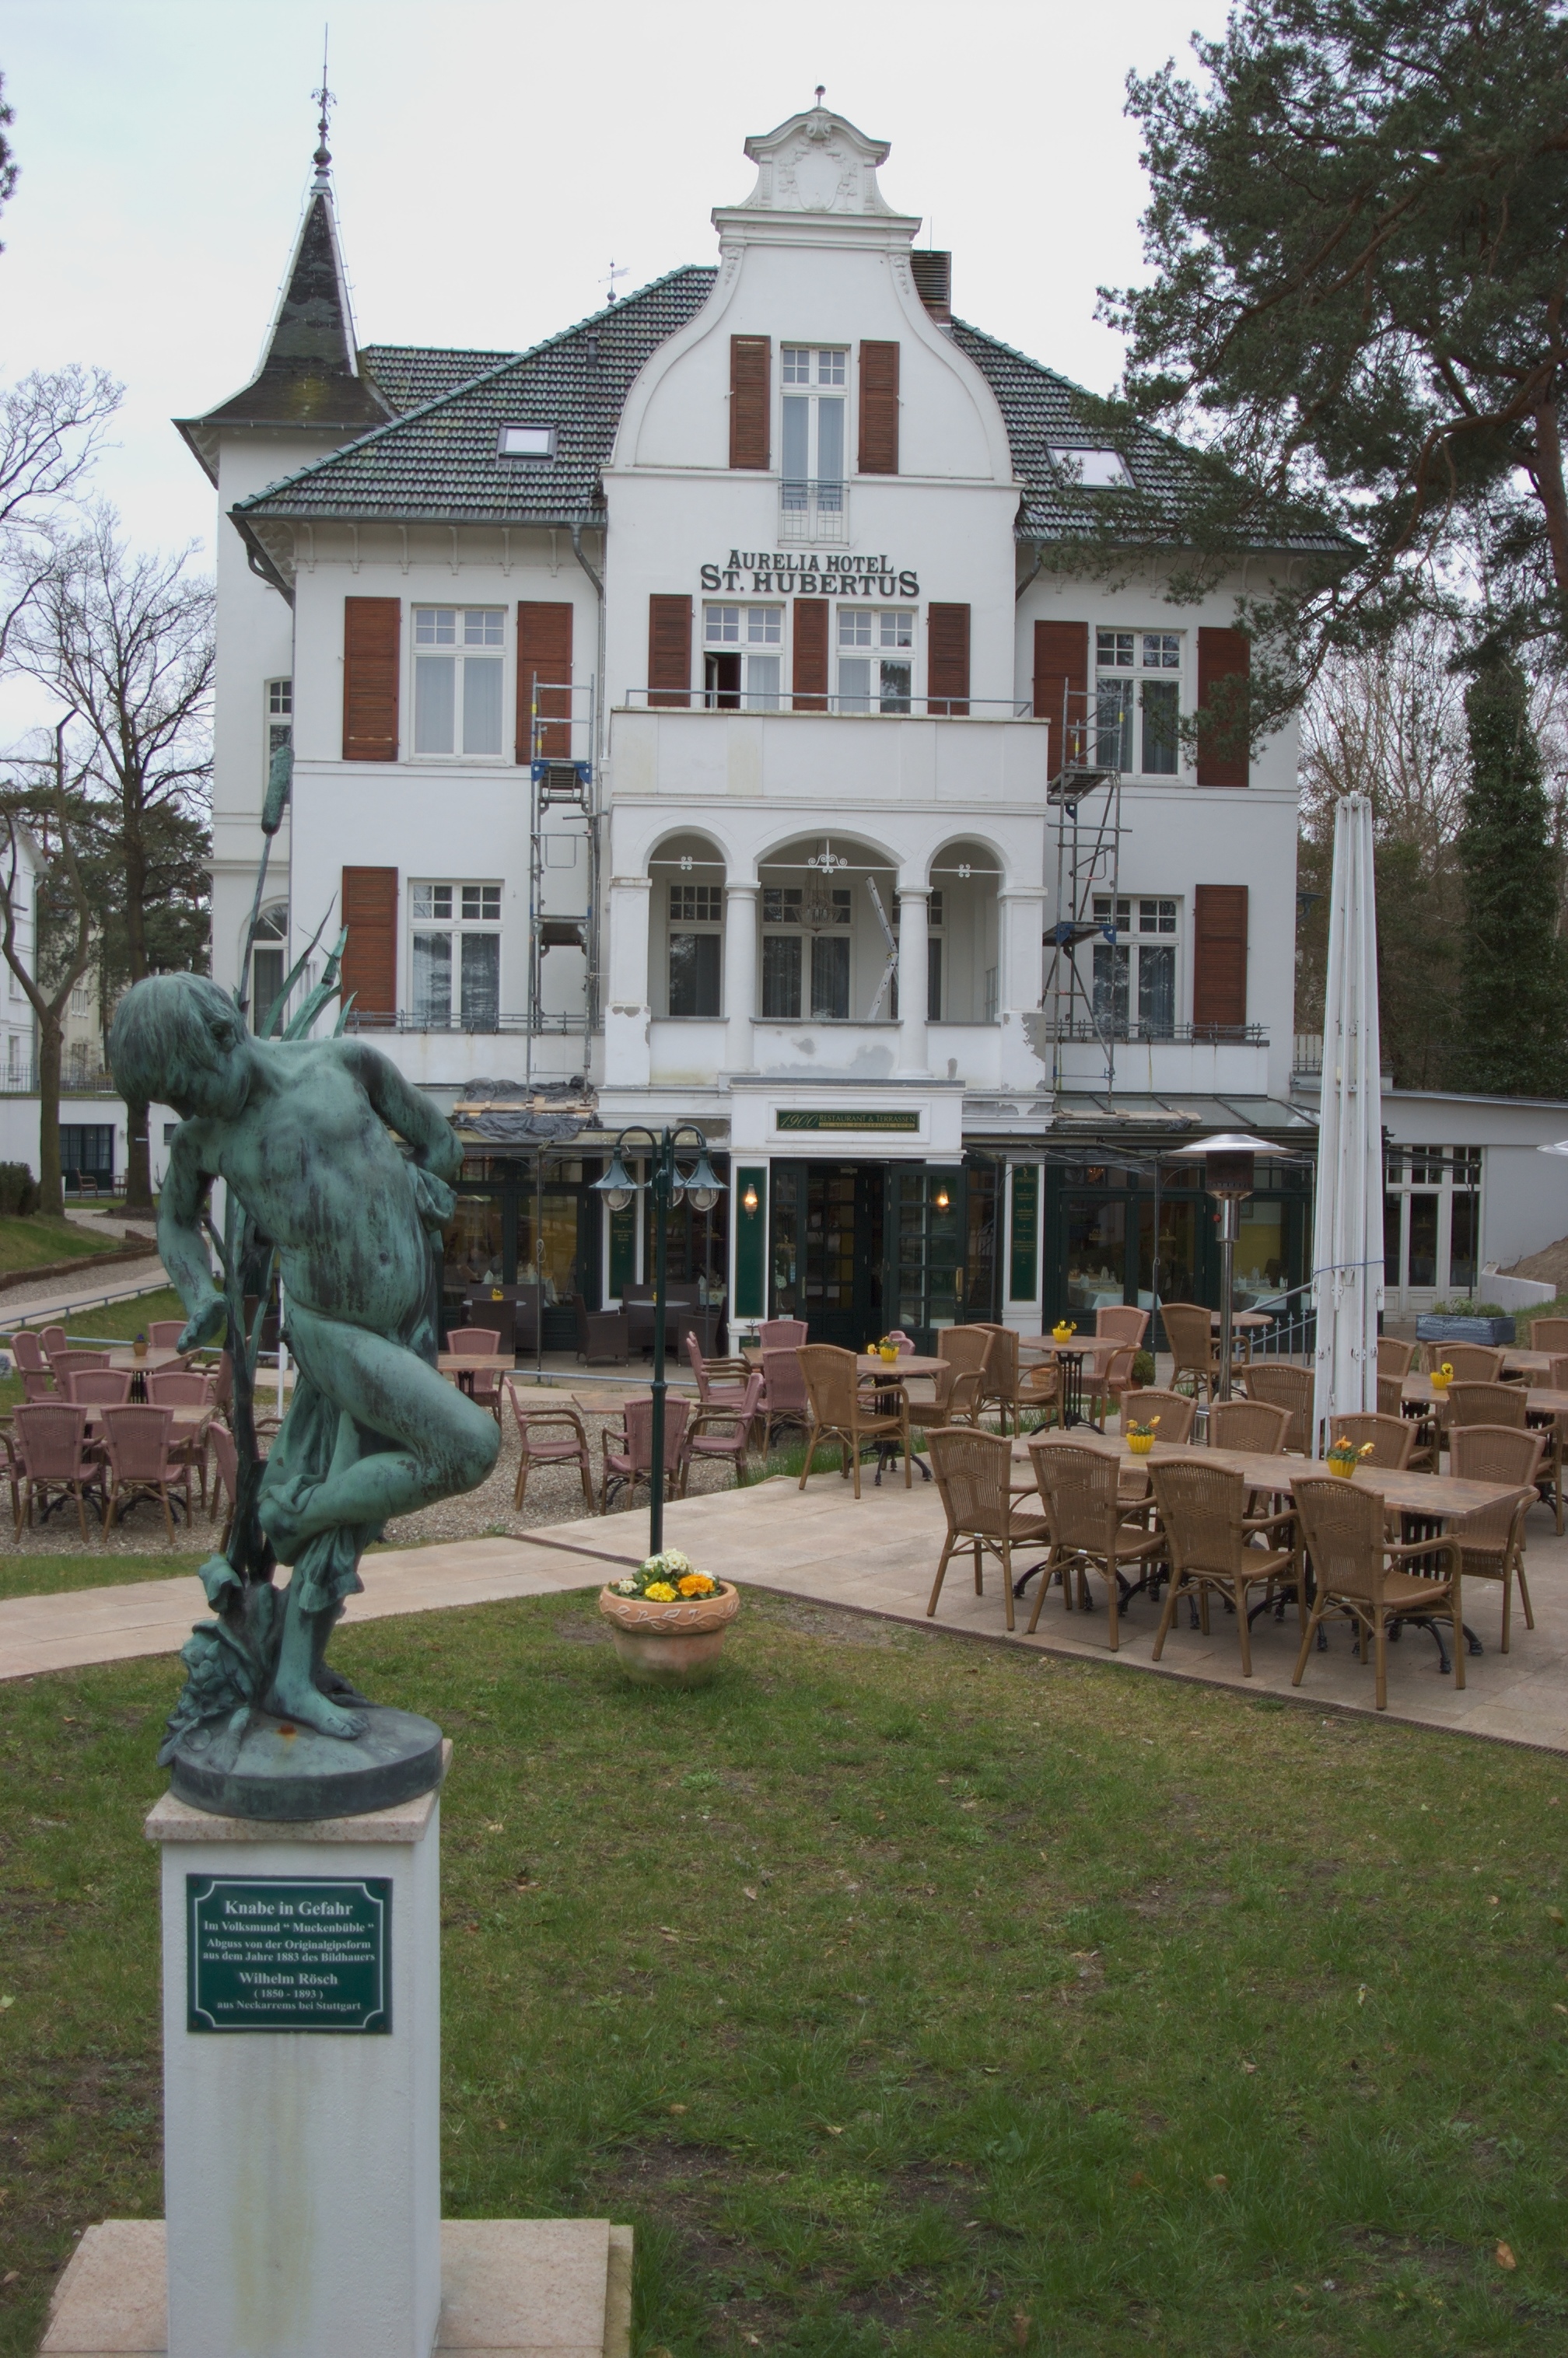
town, home, monument, sculpture, memorial, 2012, rawtherapee, germany, deutschland, pentax, estate, 20mm, lenstagged, steffenzahn, k100d, justpentax, iamflickr, cosina, voigtlander, skopar, colorskopar, cv20, colorskopar20mmf35slii, 20mmf35slii, voigtlander20mm, cv2035, skopar20mmf35, usedom, heringsdorf, cosinavoigtl nder, cosinavoigtl ndercolorskopar20mmf35, voigtl nder20mmf35colorskoparslii, voigtl nder20mmf35